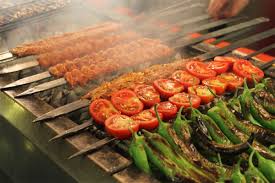
Yemek: kebap